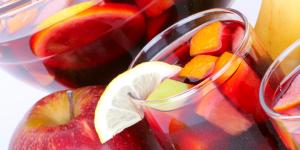
sangria peruana facil